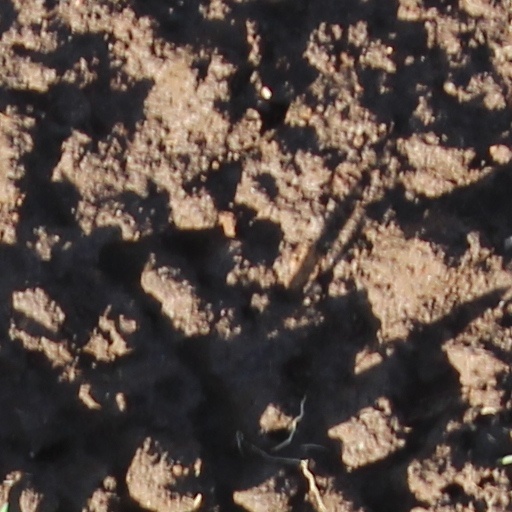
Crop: wheat